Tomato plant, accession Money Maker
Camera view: tilt-top (135 deg); turntable rotation: 90 degrees
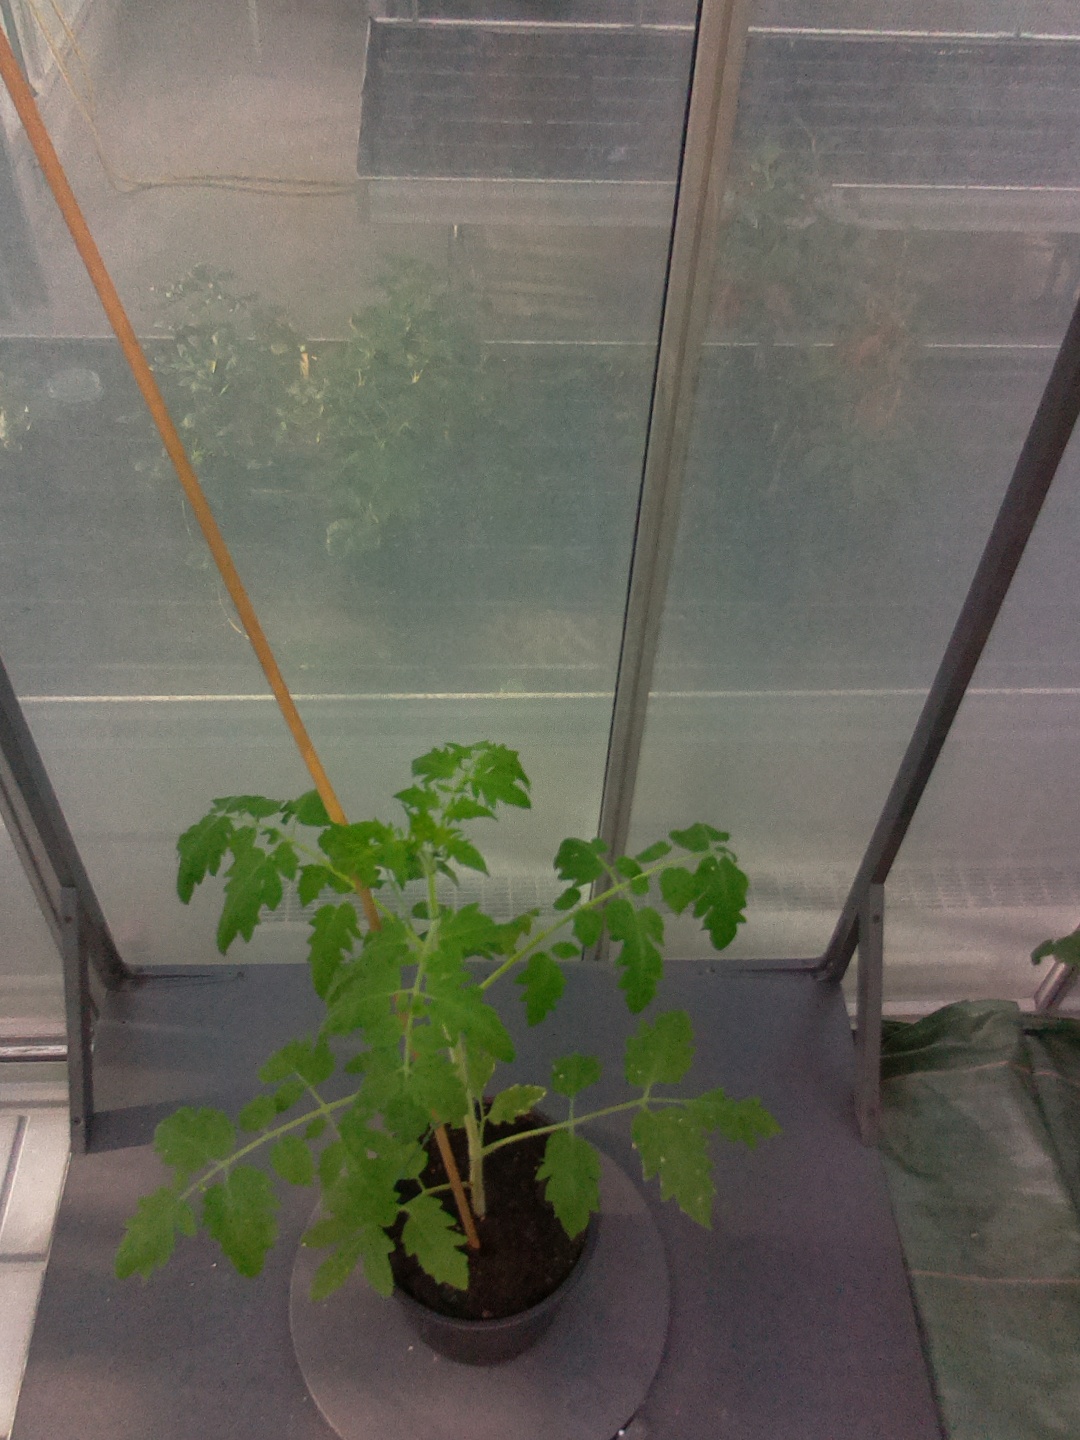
BBCH growth stage 14: 8 of true leaves visible